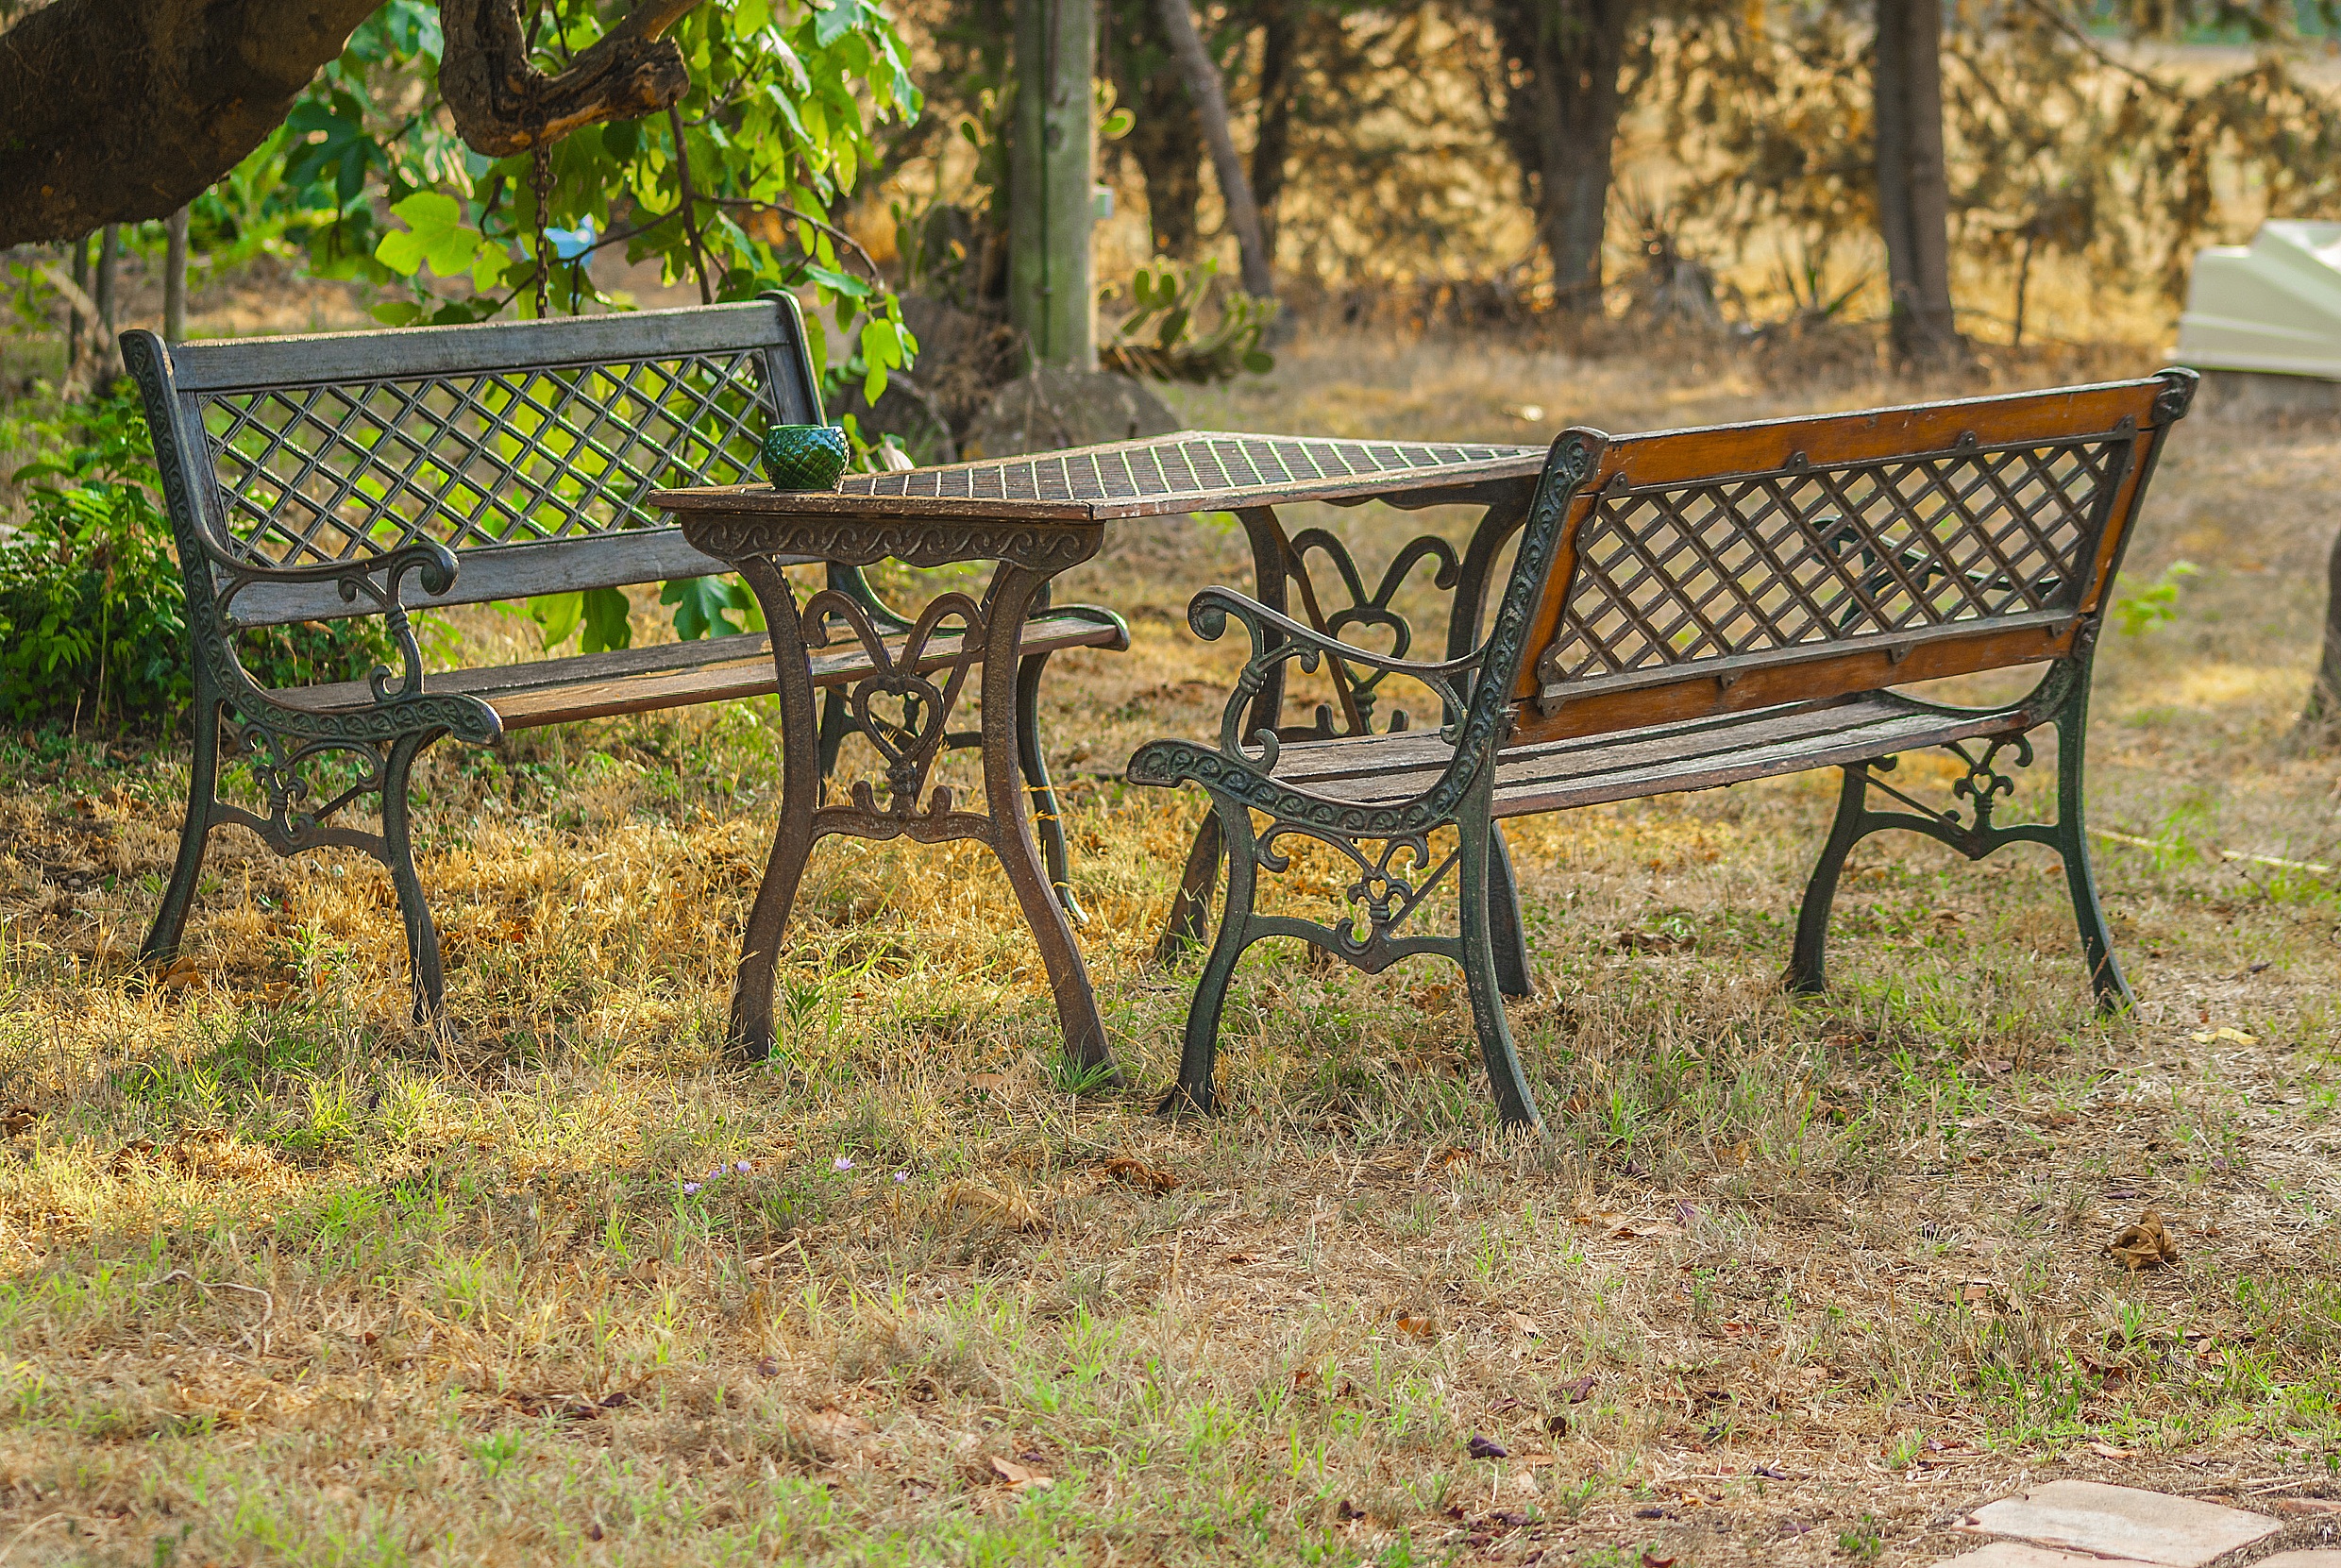
table, bench, cottage, backyard, furniture, garden, cast iron, yard, garden furniture, table and benches, outdoor structure